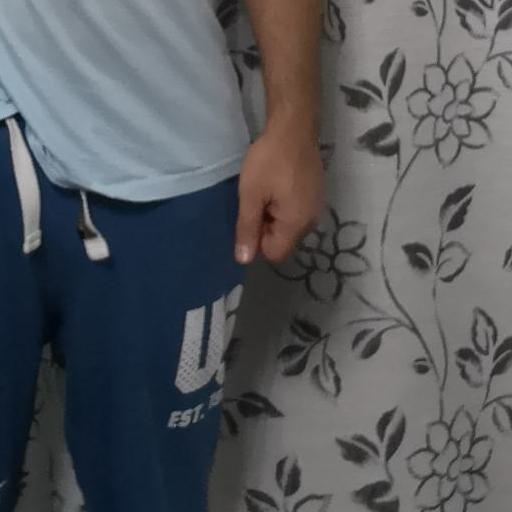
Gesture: no_gesture